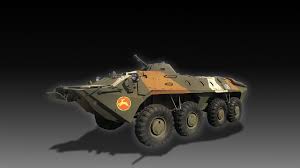
Label: BTR